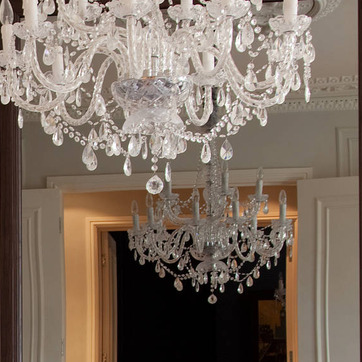
Material: mirror